Jay Hammond

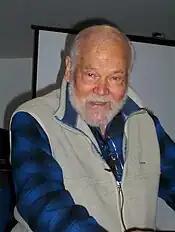
Hammond during the last year of his life

After his tenure as governor, Hammond continued to be active in public life. He advocated for environmentally and fiscally responsible government, and individual civic responsibility. Hammond wrote articles for newspapers in Alaska, and appeared in public service announcements on television. He hosted a television series called "Jay Hammond's Alaska" from 1985 to 1992. Hammond survived a rafting accident on August 6, 1988, while shooting an episode of the series on the Tana River in Wrangell-St. Elias National Park. Killed in the accident were Larry Holmstrom, the show's executive producer, Holmstrom's daughter Maria, and cameraman Ronald Eagle. Three others on the raft besides Hammond also survived, including one who also fell into the water of the Class IV river.